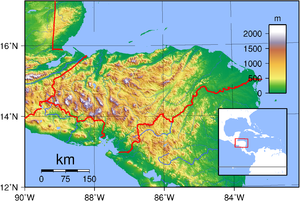
La sierra de Omoa est une chaîne de montagne du Honduras située dans le Nord du département de Cortés.